John P. Burrows

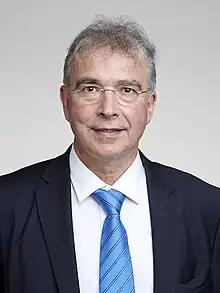
Burrows in 2016

John Philip Burrows (born 16 August 1954) is professor of the Physics of the Ocean and Atmosphere and Director of the Institutes of Environmental Physics and Remote Sensing at the University of Bremen. He is also a Fellow of the UK Centre for Ecology and Hydrology (CEH), part of the Natural Environment Research Council (NERC).